Benjamin William Page

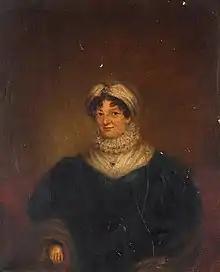

In "Exeter" Page fought at the final naval action between the fleets of Hughes and Suffren, the Battle of Cuddalore on 20 June 1783, before the war ended. "Exeter" was ordered home at this point in time, but having the support of Hughes, Page was kept on in the Indies. Hughes managed this by at first transferring Page to the ship of the line HMS "Worcester" in August and then to the cutter HMS "Lizard" in February 1784, still an acting lieutenant. Page was the only lieutenant on board "Lizard" and as such was forced to develop as an independent officer quickly. He was so successful in his role in "Lizard" that Captain George Courtenay of the post ship HMS "Eurydice" requested that Page be appointed to his ship, he having no lieutenants.